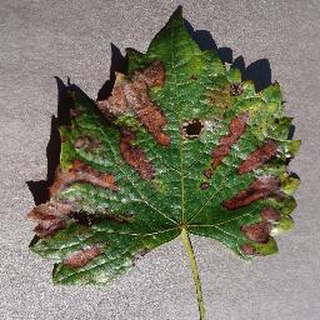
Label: grape_esca_black_measles